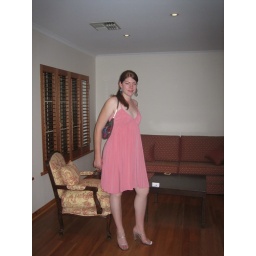
this is me in my new pink dress about to go out to Imogen's 21st